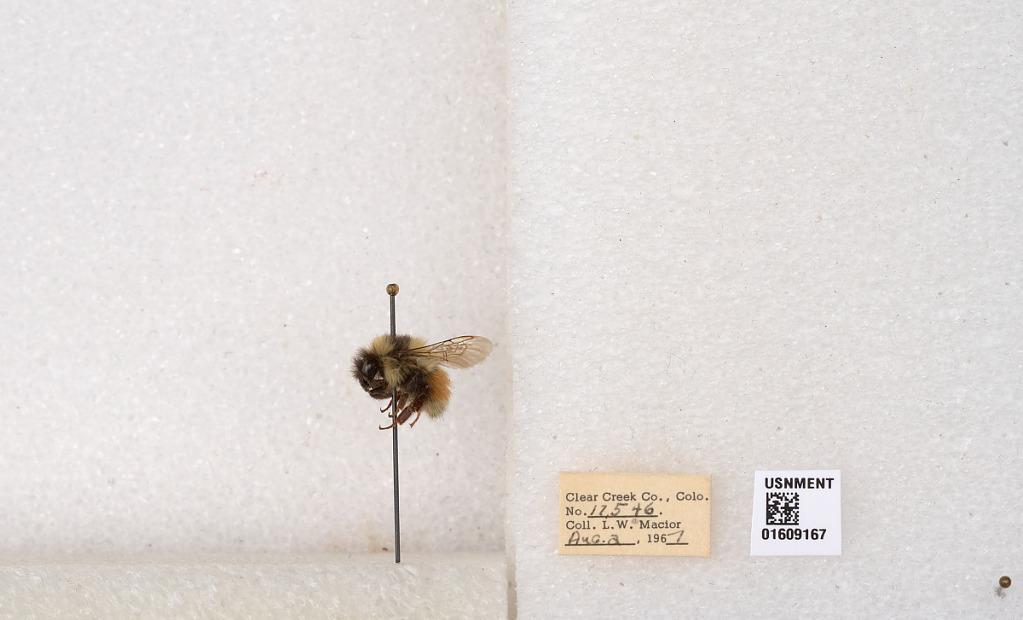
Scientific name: Bombus (Pyrobombus) sylvicola Kirby
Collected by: L. Macior
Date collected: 1967-8-2
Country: United States
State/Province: Colorado
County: Clear Creek
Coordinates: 39.6856, -105.645